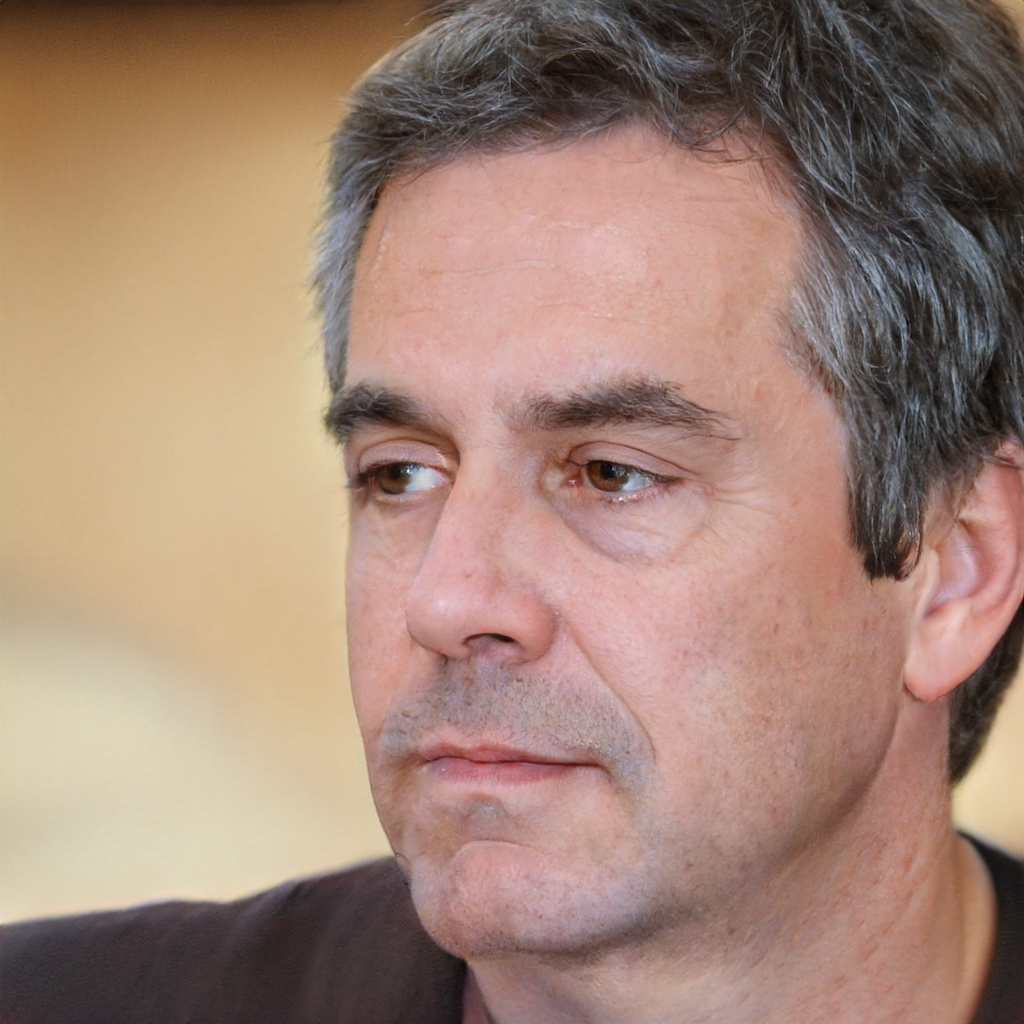
Label: Colored